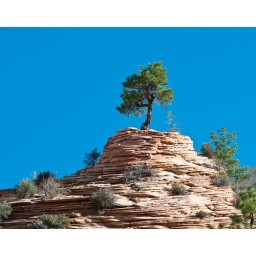
tree growing out of a rock in Zion NP